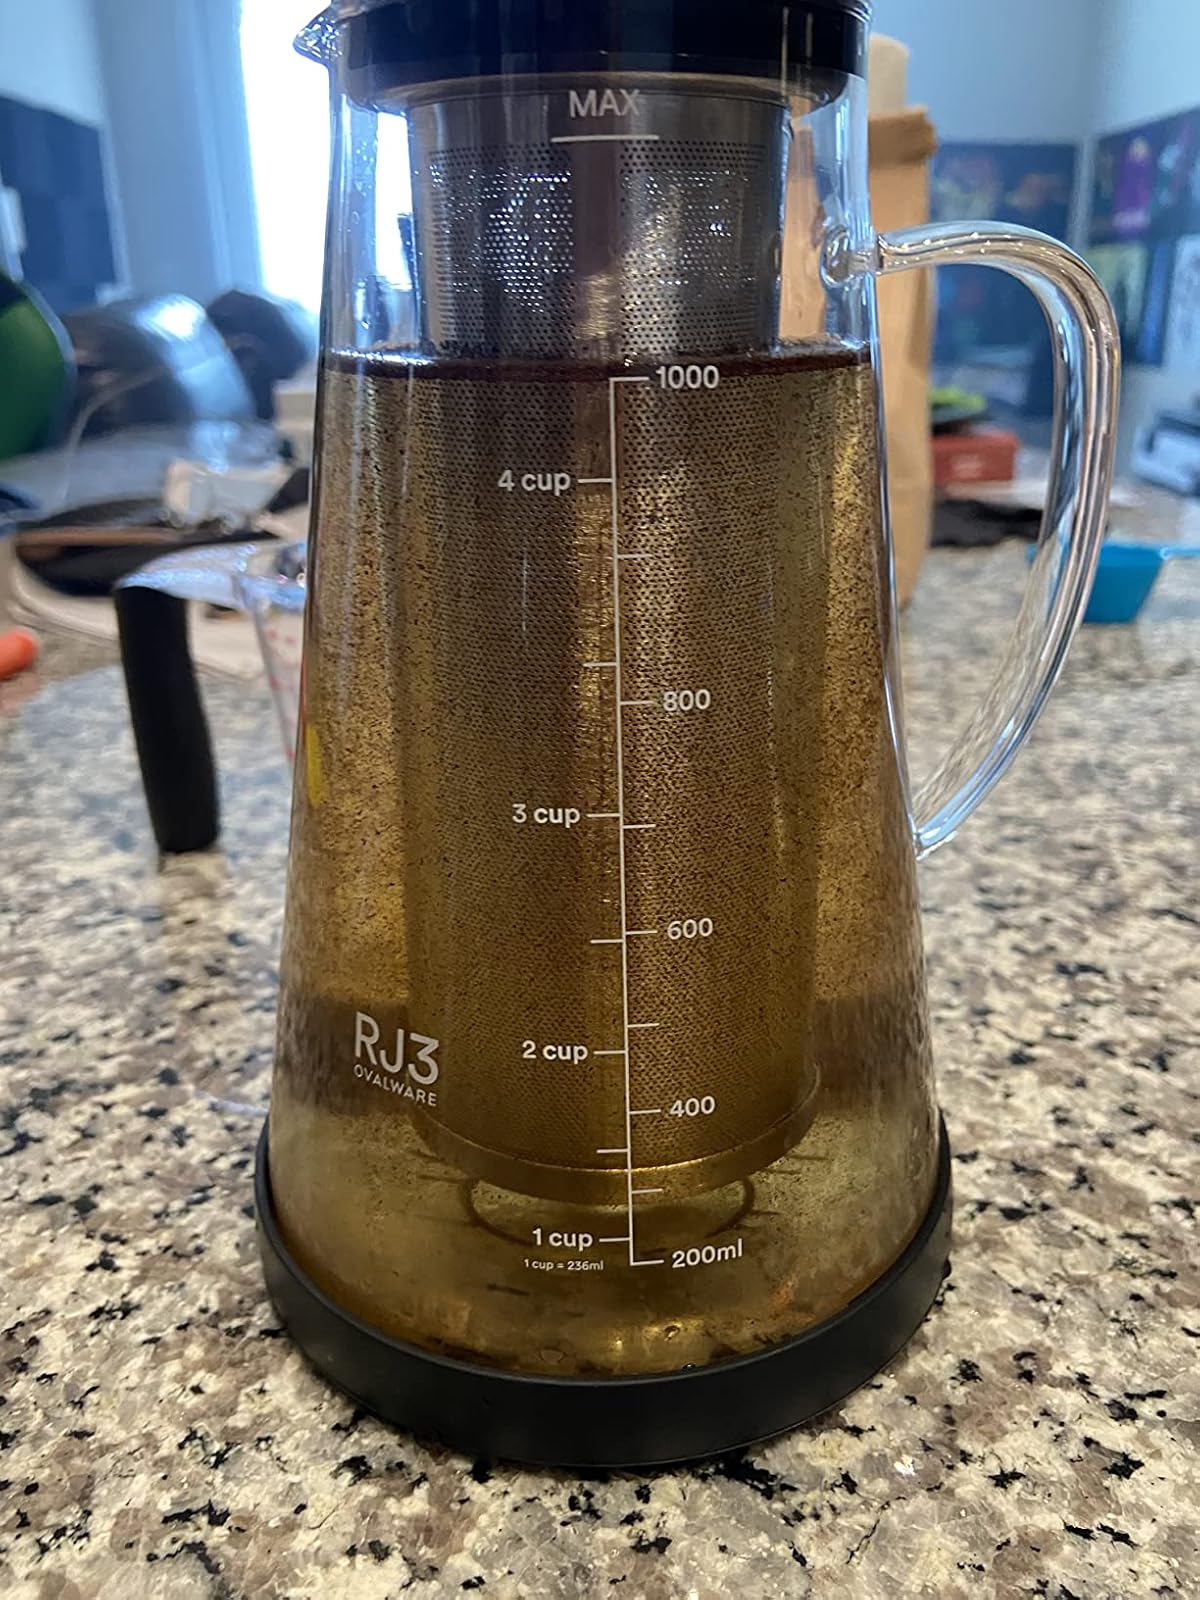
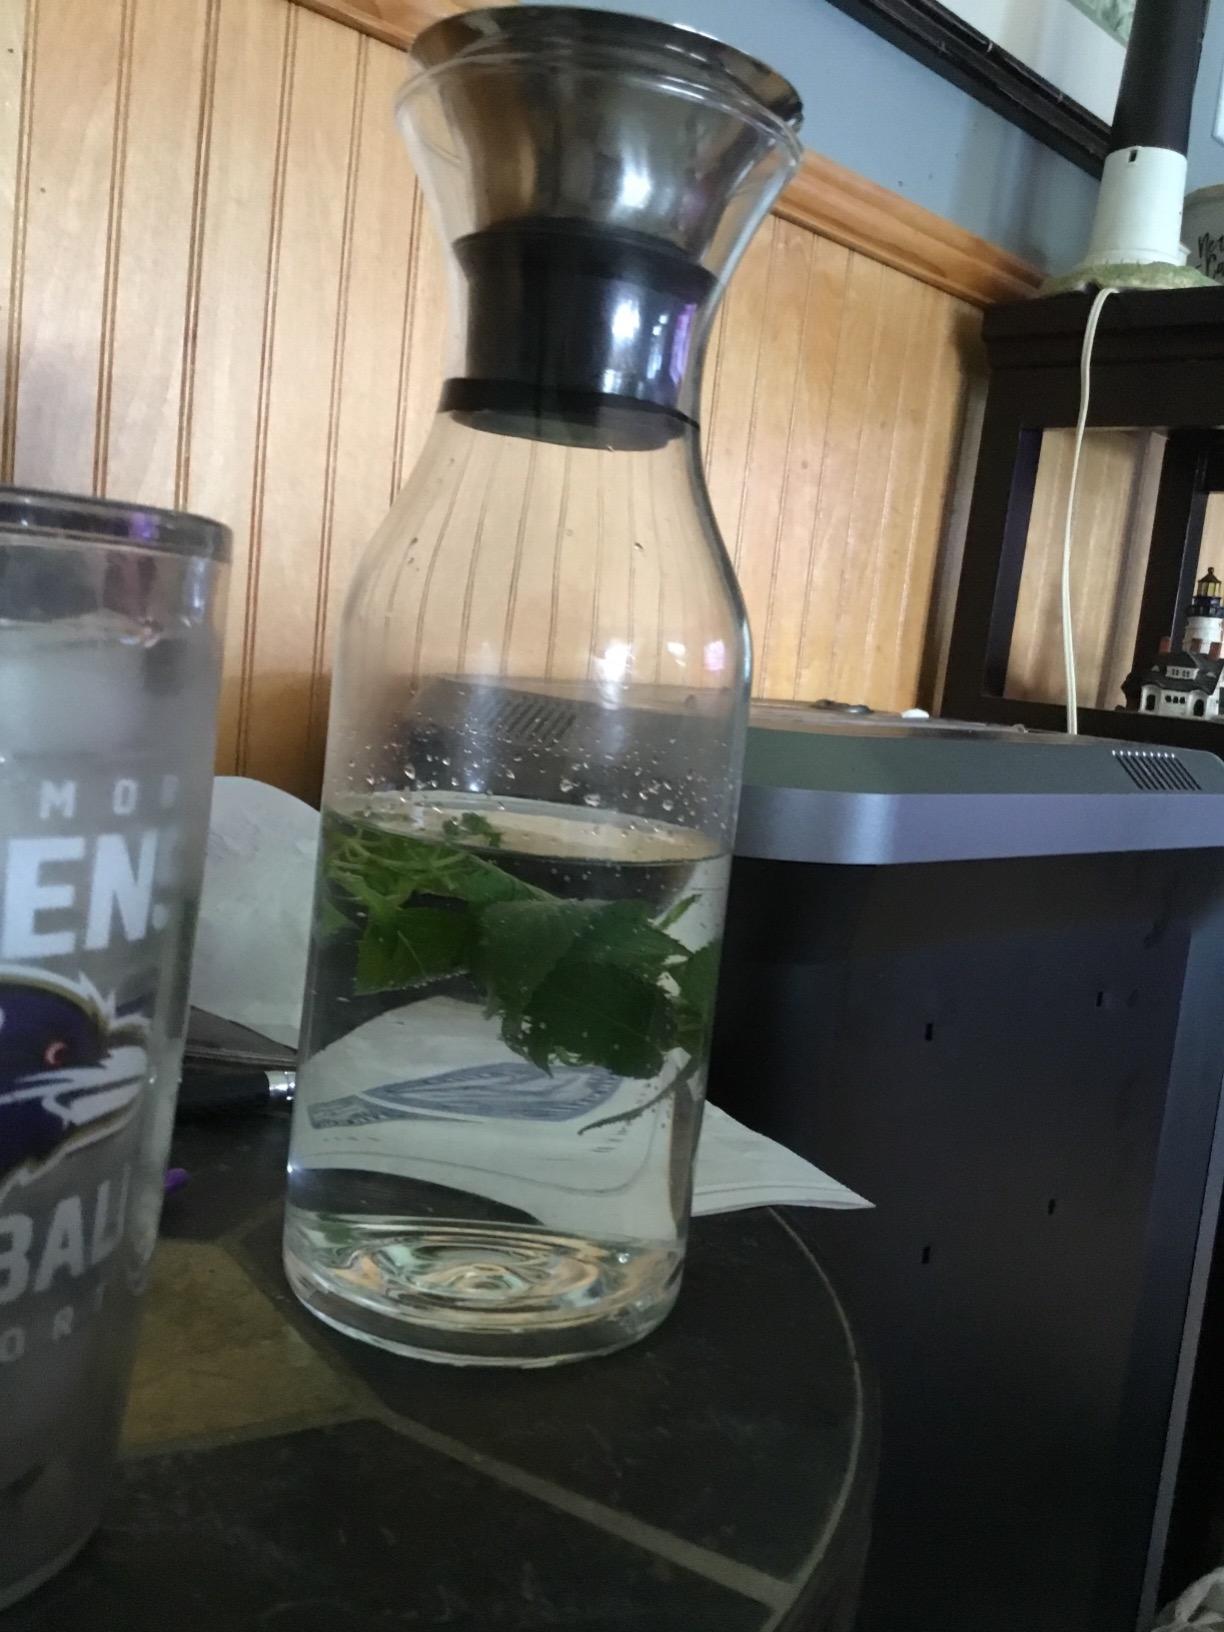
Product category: items_tea
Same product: no